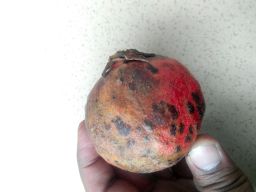
Fruit: Pomegranate
Quality: Bad